Charles W. Thomas (general)

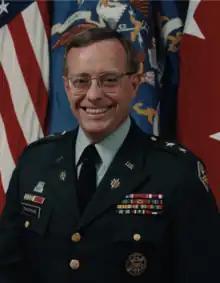
Major General Charles W. Thomas

Major General (Ret) Charles William "Chuck" Thomas (born May 18, 1944) is a retired officer of the United States Army and defense industry executive.